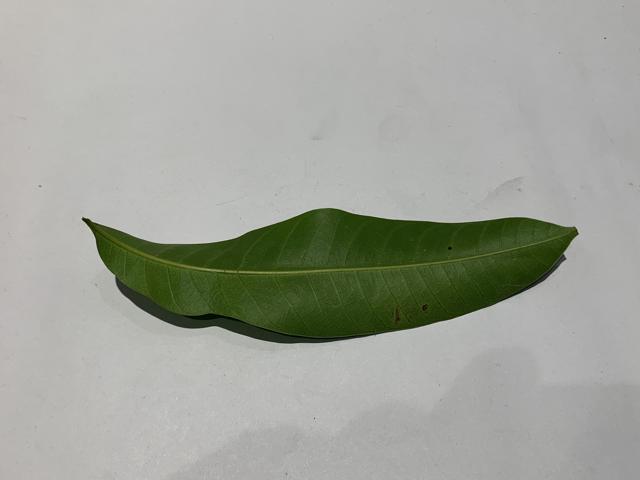
Mango leaf variety: Fazli